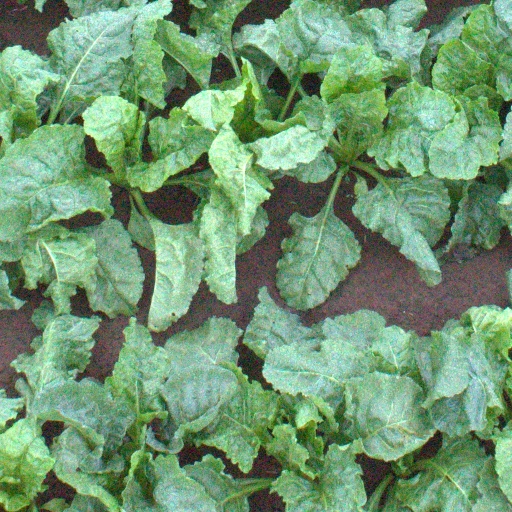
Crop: sugar beet